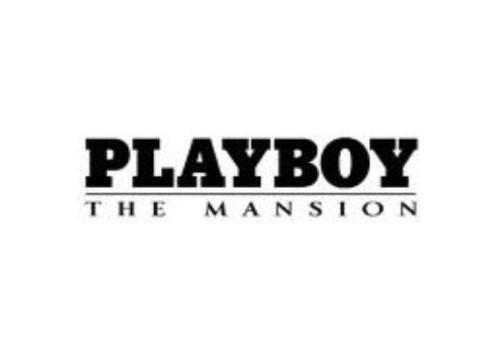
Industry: Clothes